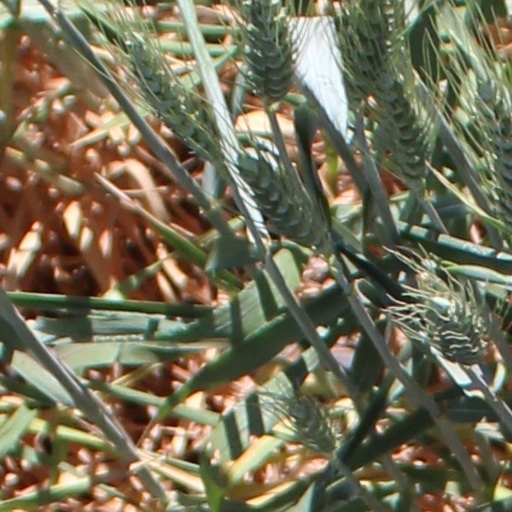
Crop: wheat